Marek Kusto

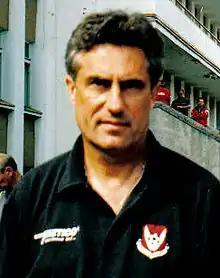
Kusto in 2007

Marek Andrzej Kusto (born 29 April 1954) is a Polish former professional football manager and player.